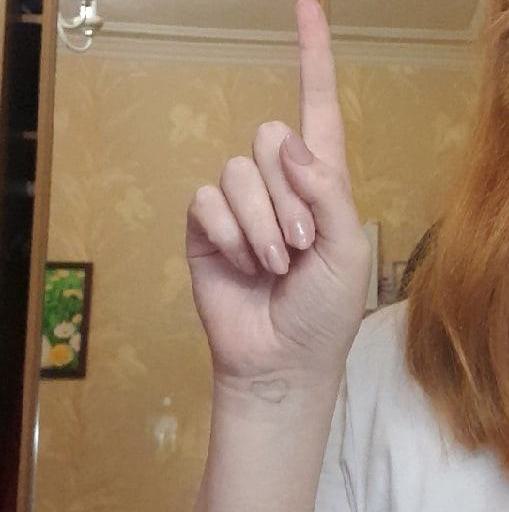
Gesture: one